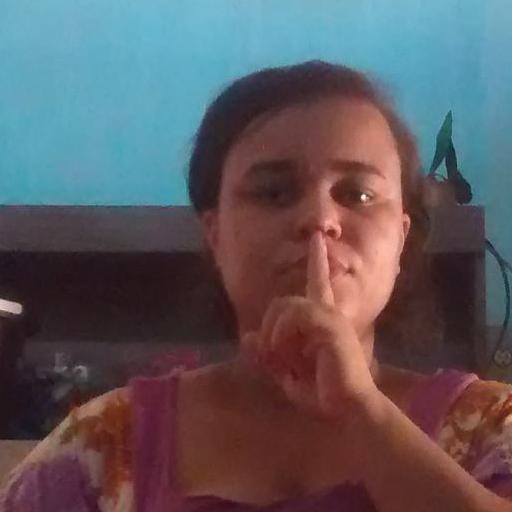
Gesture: mute